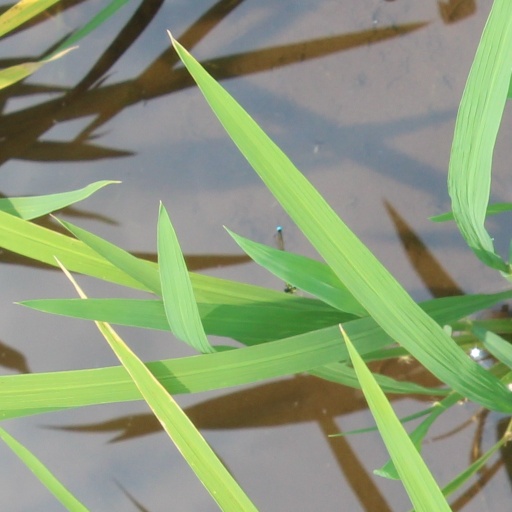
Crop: rice